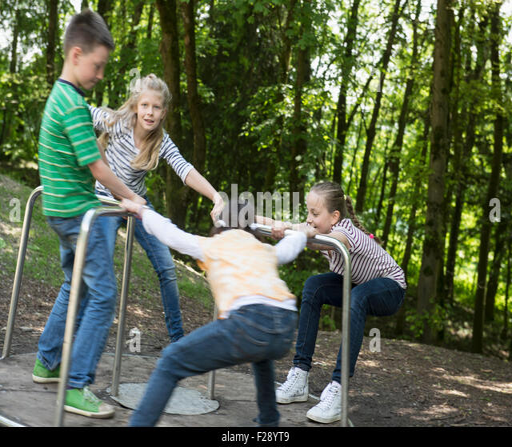
children having fun on a carousel